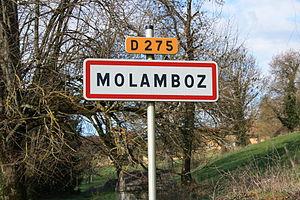
Entrée du village de Molamboz, dans le Jura (France).